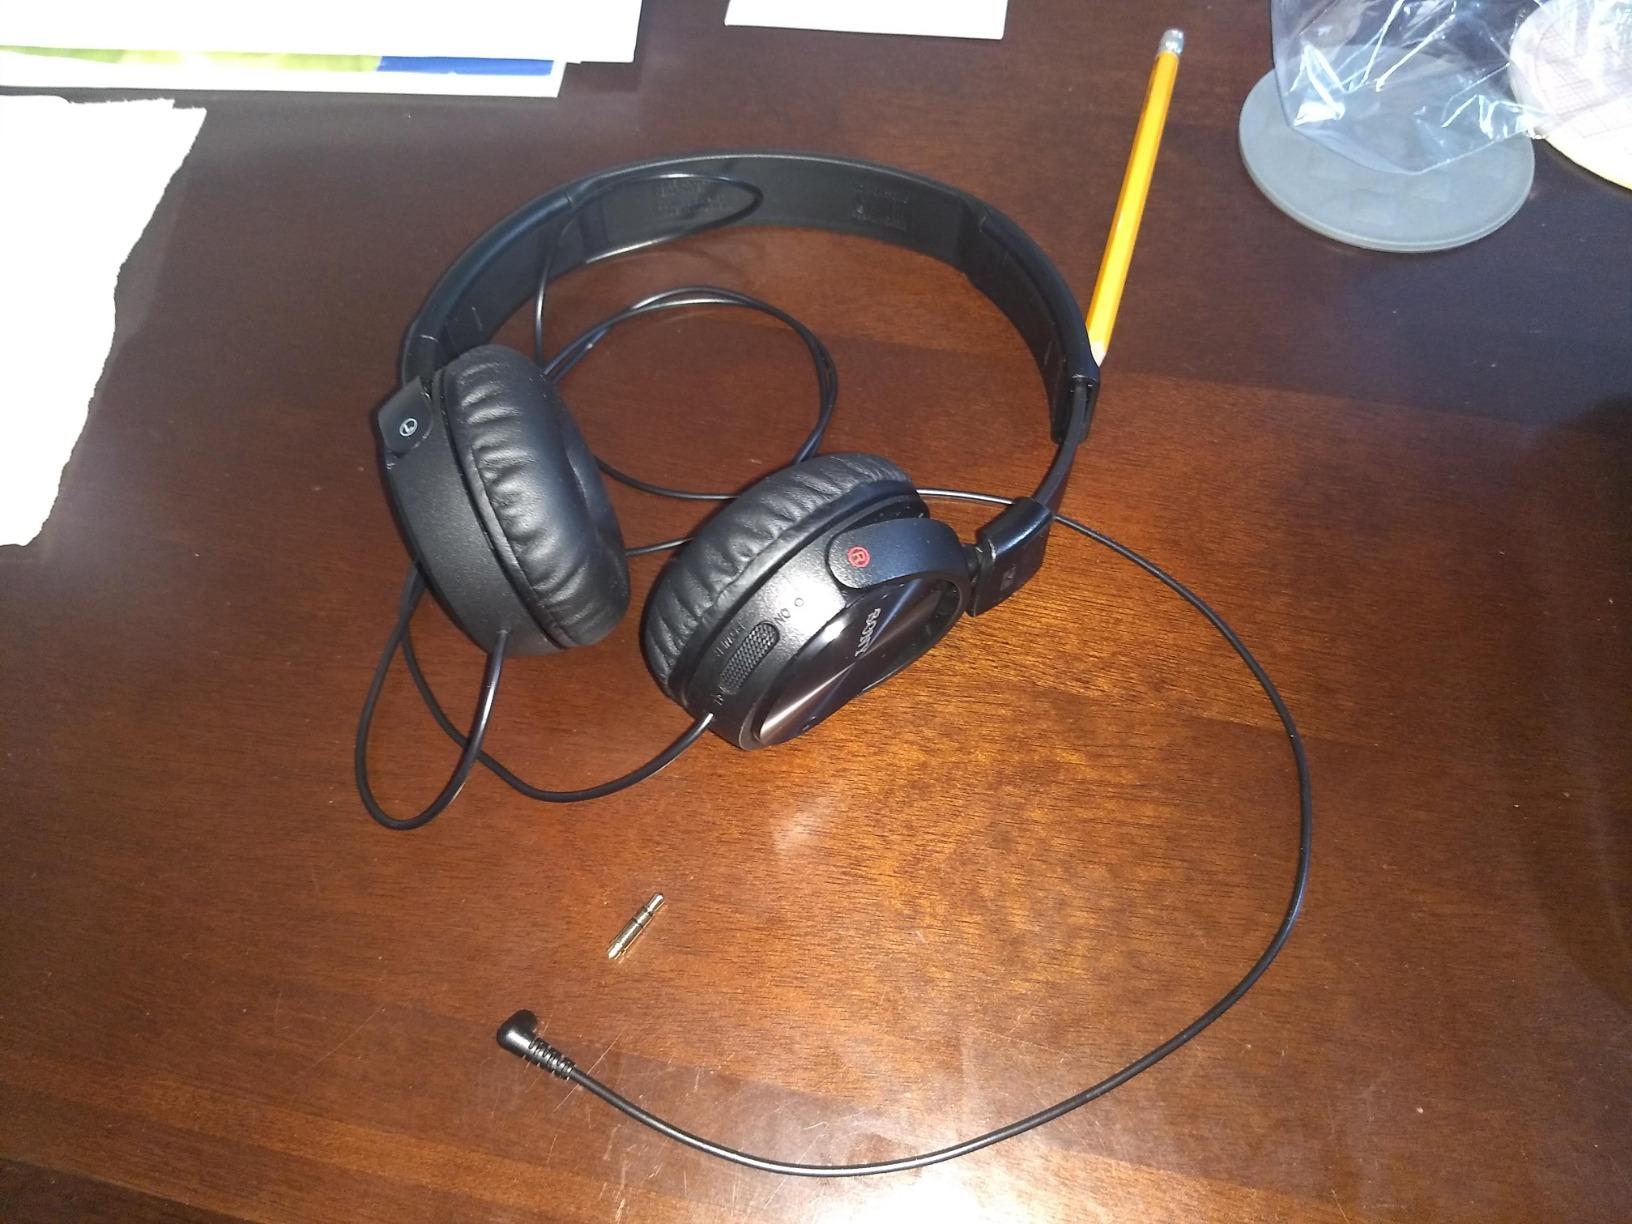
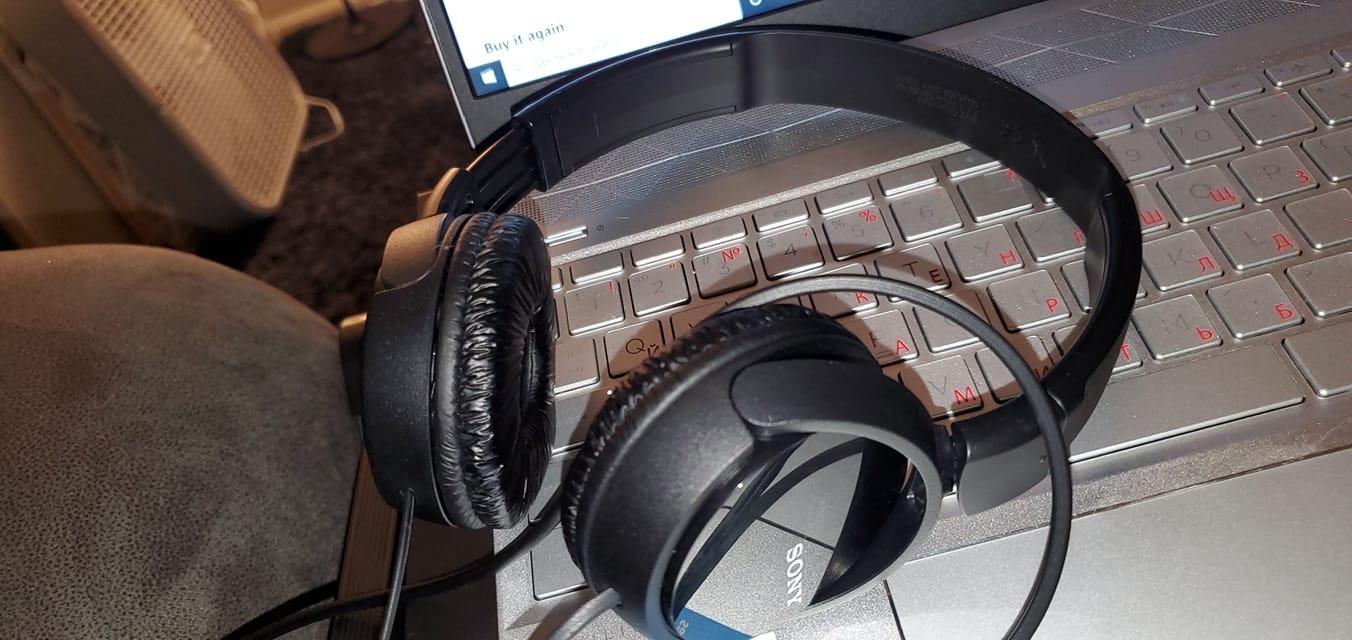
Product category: headphones
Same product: yes